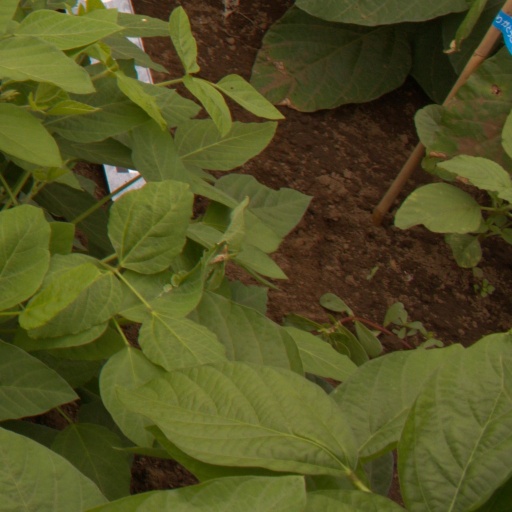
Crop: soybean